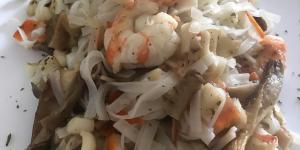
fideos de arroz con setas y gambas